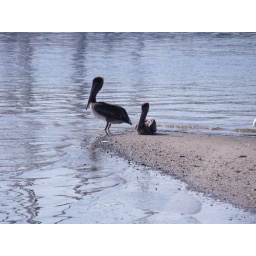
two pelicans on the sand bar exposed by the low tide